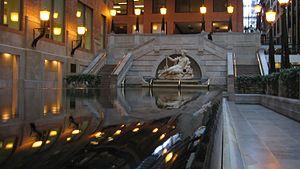
Montréal - Centre de Commerce Mondial, Statue d'Amphitrite. Sculptor: Dieudonné-Barthélemy Guibal
Le Centre de commerce mondial de Montréal est un édifice de bureaux et hôtelier situé dans le Quartier international de Montréal. Il a été construit sur la ruelle des Fortifications en 1992, au Vieux-Montréal. Des anciens édifices rénovés y sont couverts et forment ainsi un atrium, contenant des boutiques, restaurants et un accès au Montréal souterrain et à la station Square-Victoria.